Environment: real
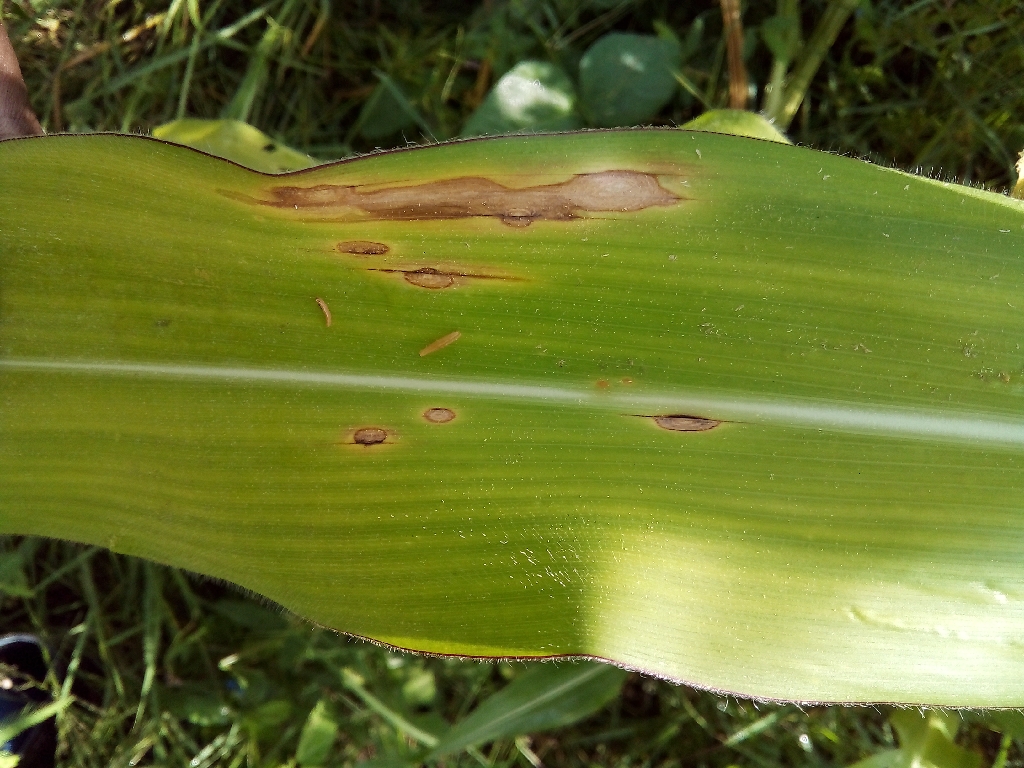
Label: northern_corn_leaf_blight